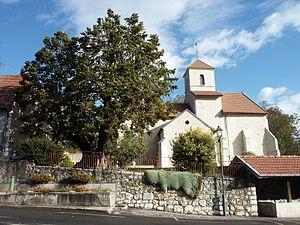
Eglise de Villes
Villes est une commune française située dans le département de l'Ain, en région Auvergne-Rhône-Alpes. Le village se trouve tout près de la Suisse.